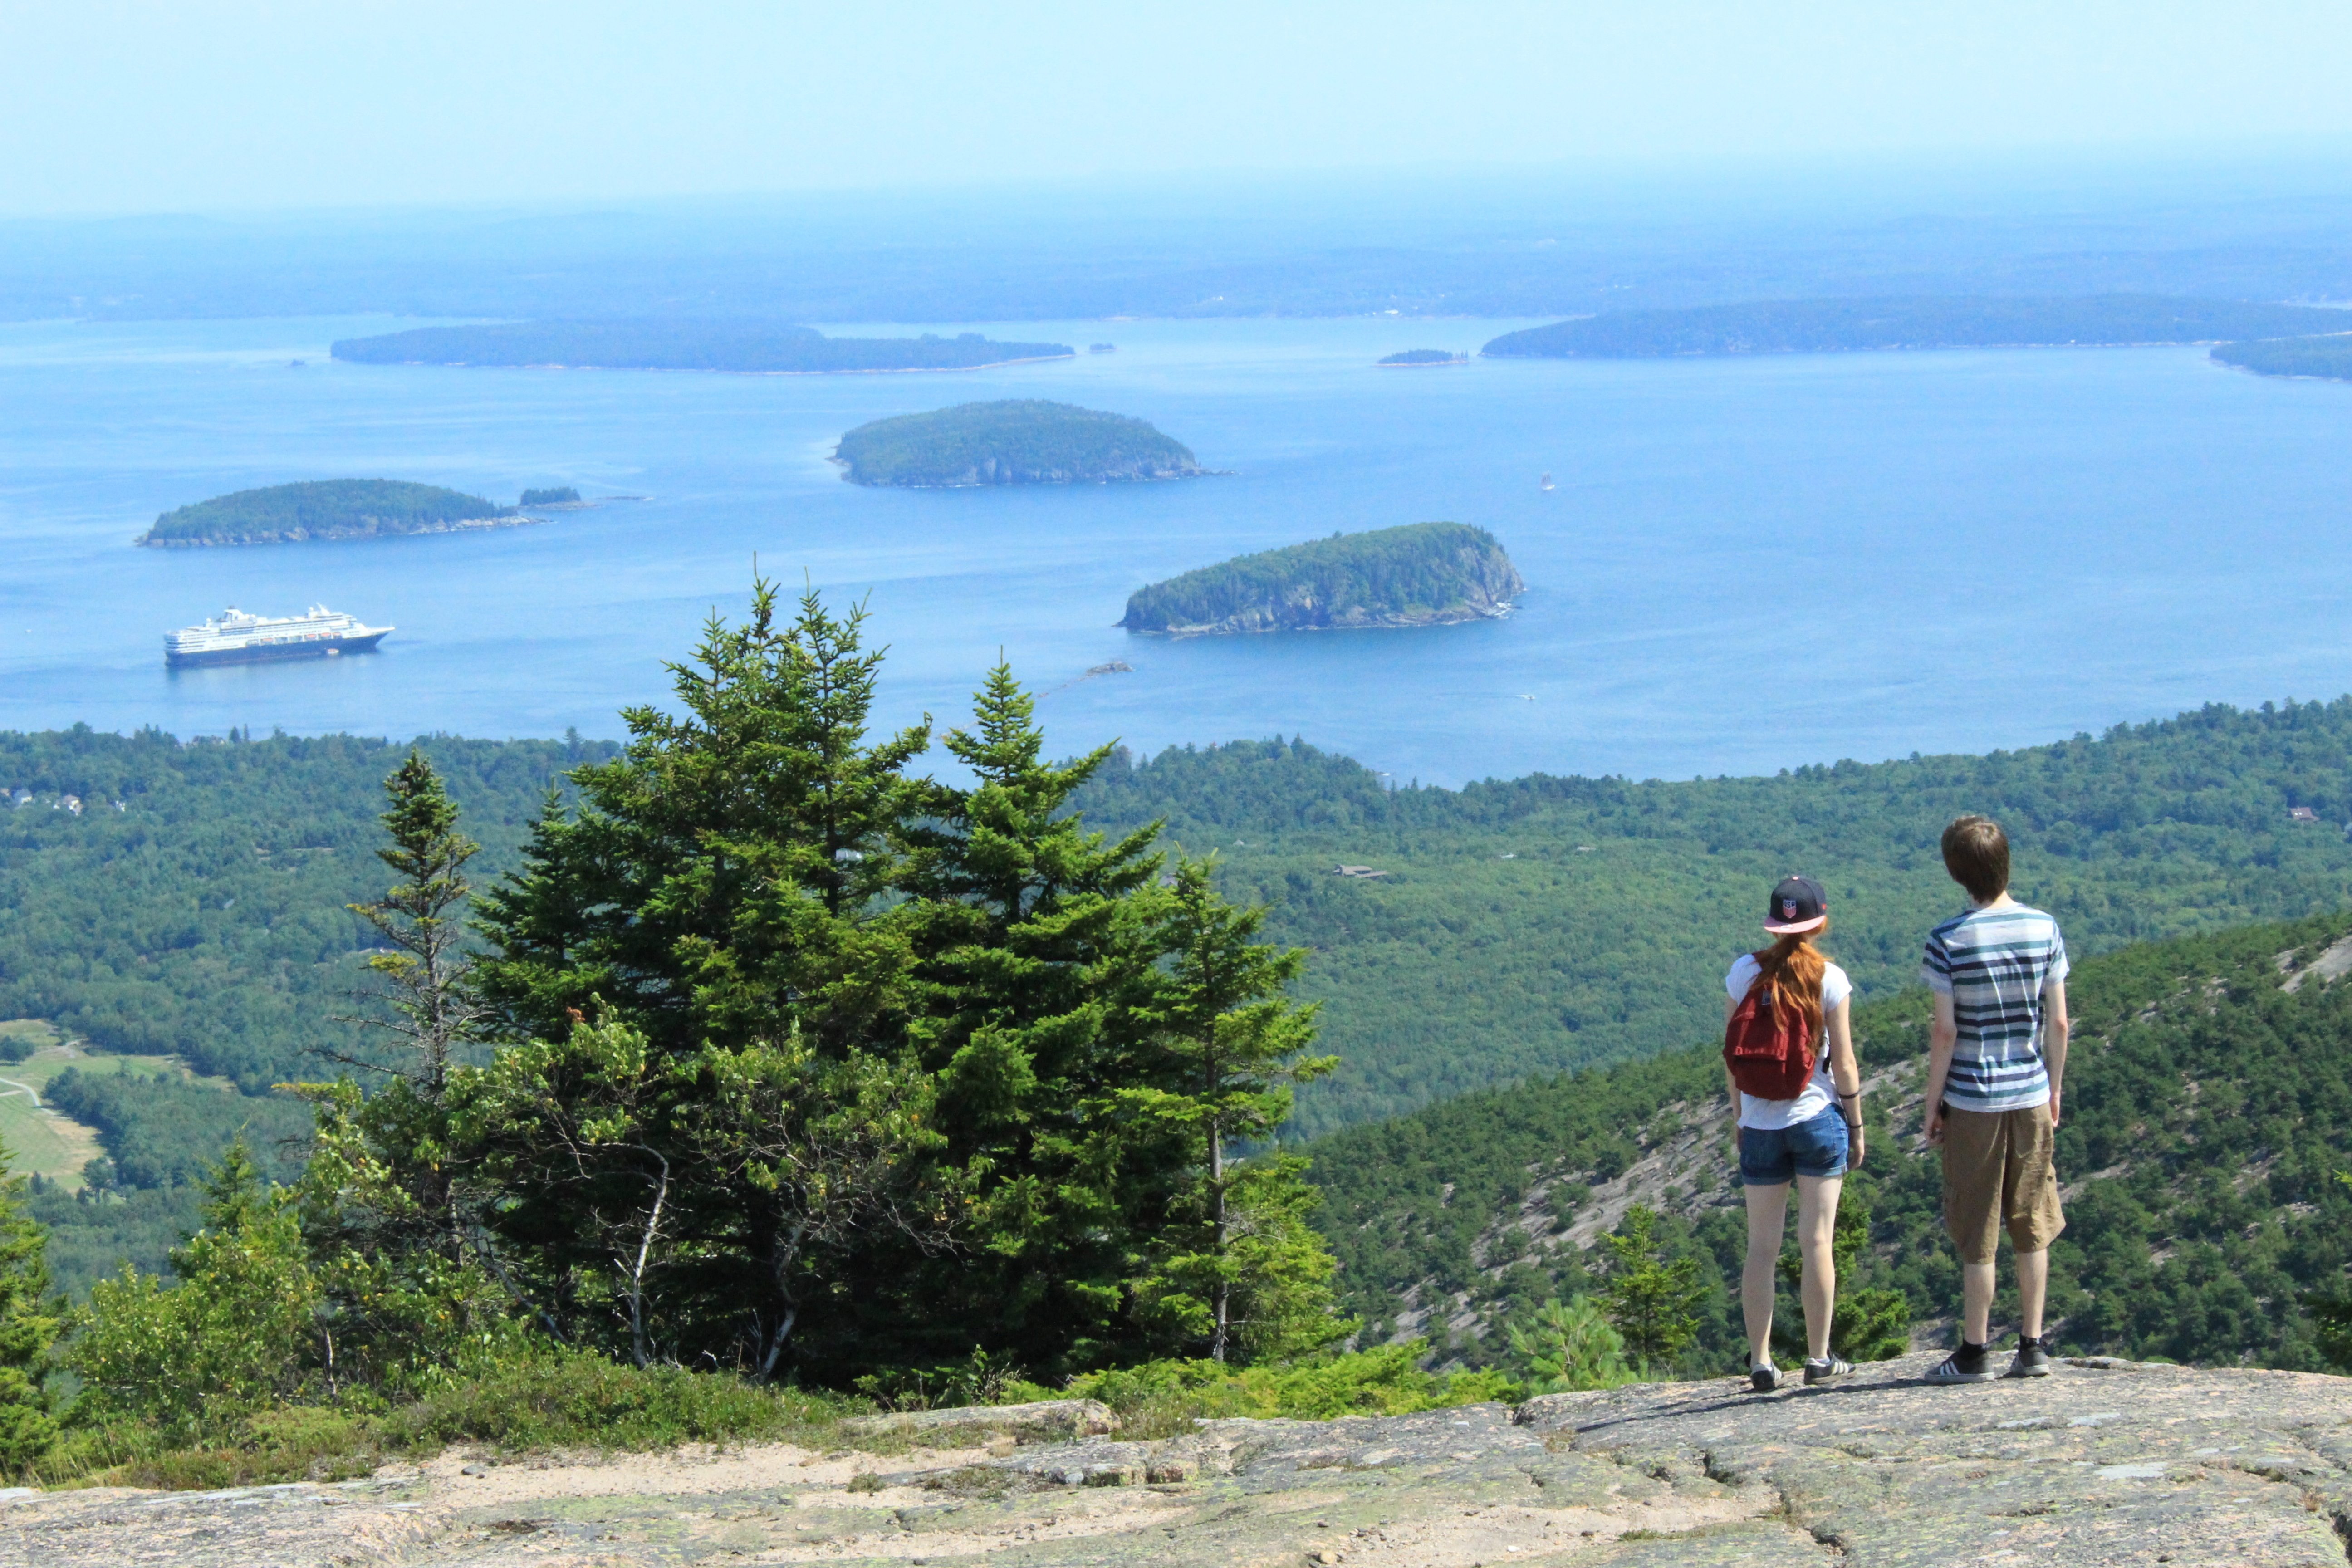
beach, sea, coast, walking, mountain, shore, adventure, vacation, cliff, bay, tourism, terrain, ridge, cape